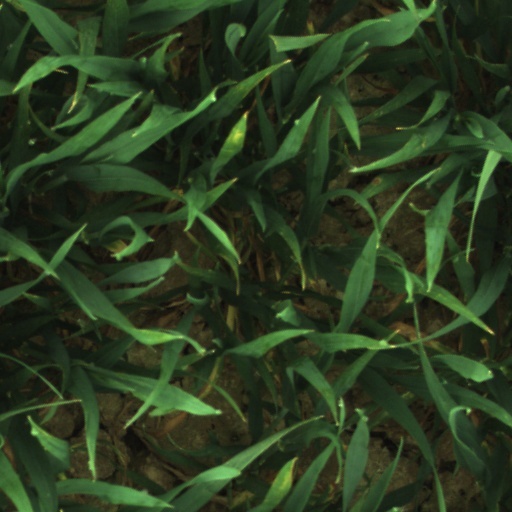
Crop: wheat